Staffordshire Potteries

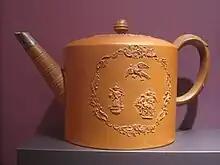
Unglazed stoneware coffee pot, 1750–1775

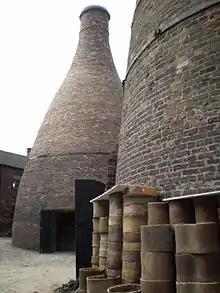
Saggars outside a bottle oven in a pot-bank in Longton

The Staffordshire Potteries is the industrial area encompassing the six towns Burslem, Fenton, Hanley, Longton, Tunstall and Stoke (which is now the city of Stoke-on-Trent) in Staffordshire, England. North Staffordshire became a centre of ceramic production in the early 18th century, due to the local availability of clay, salt, lead and coal.